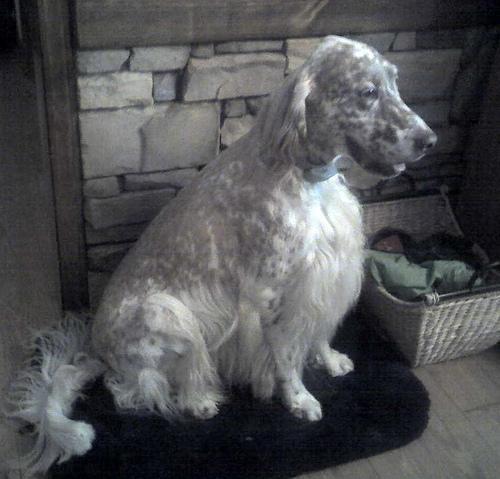
english setter